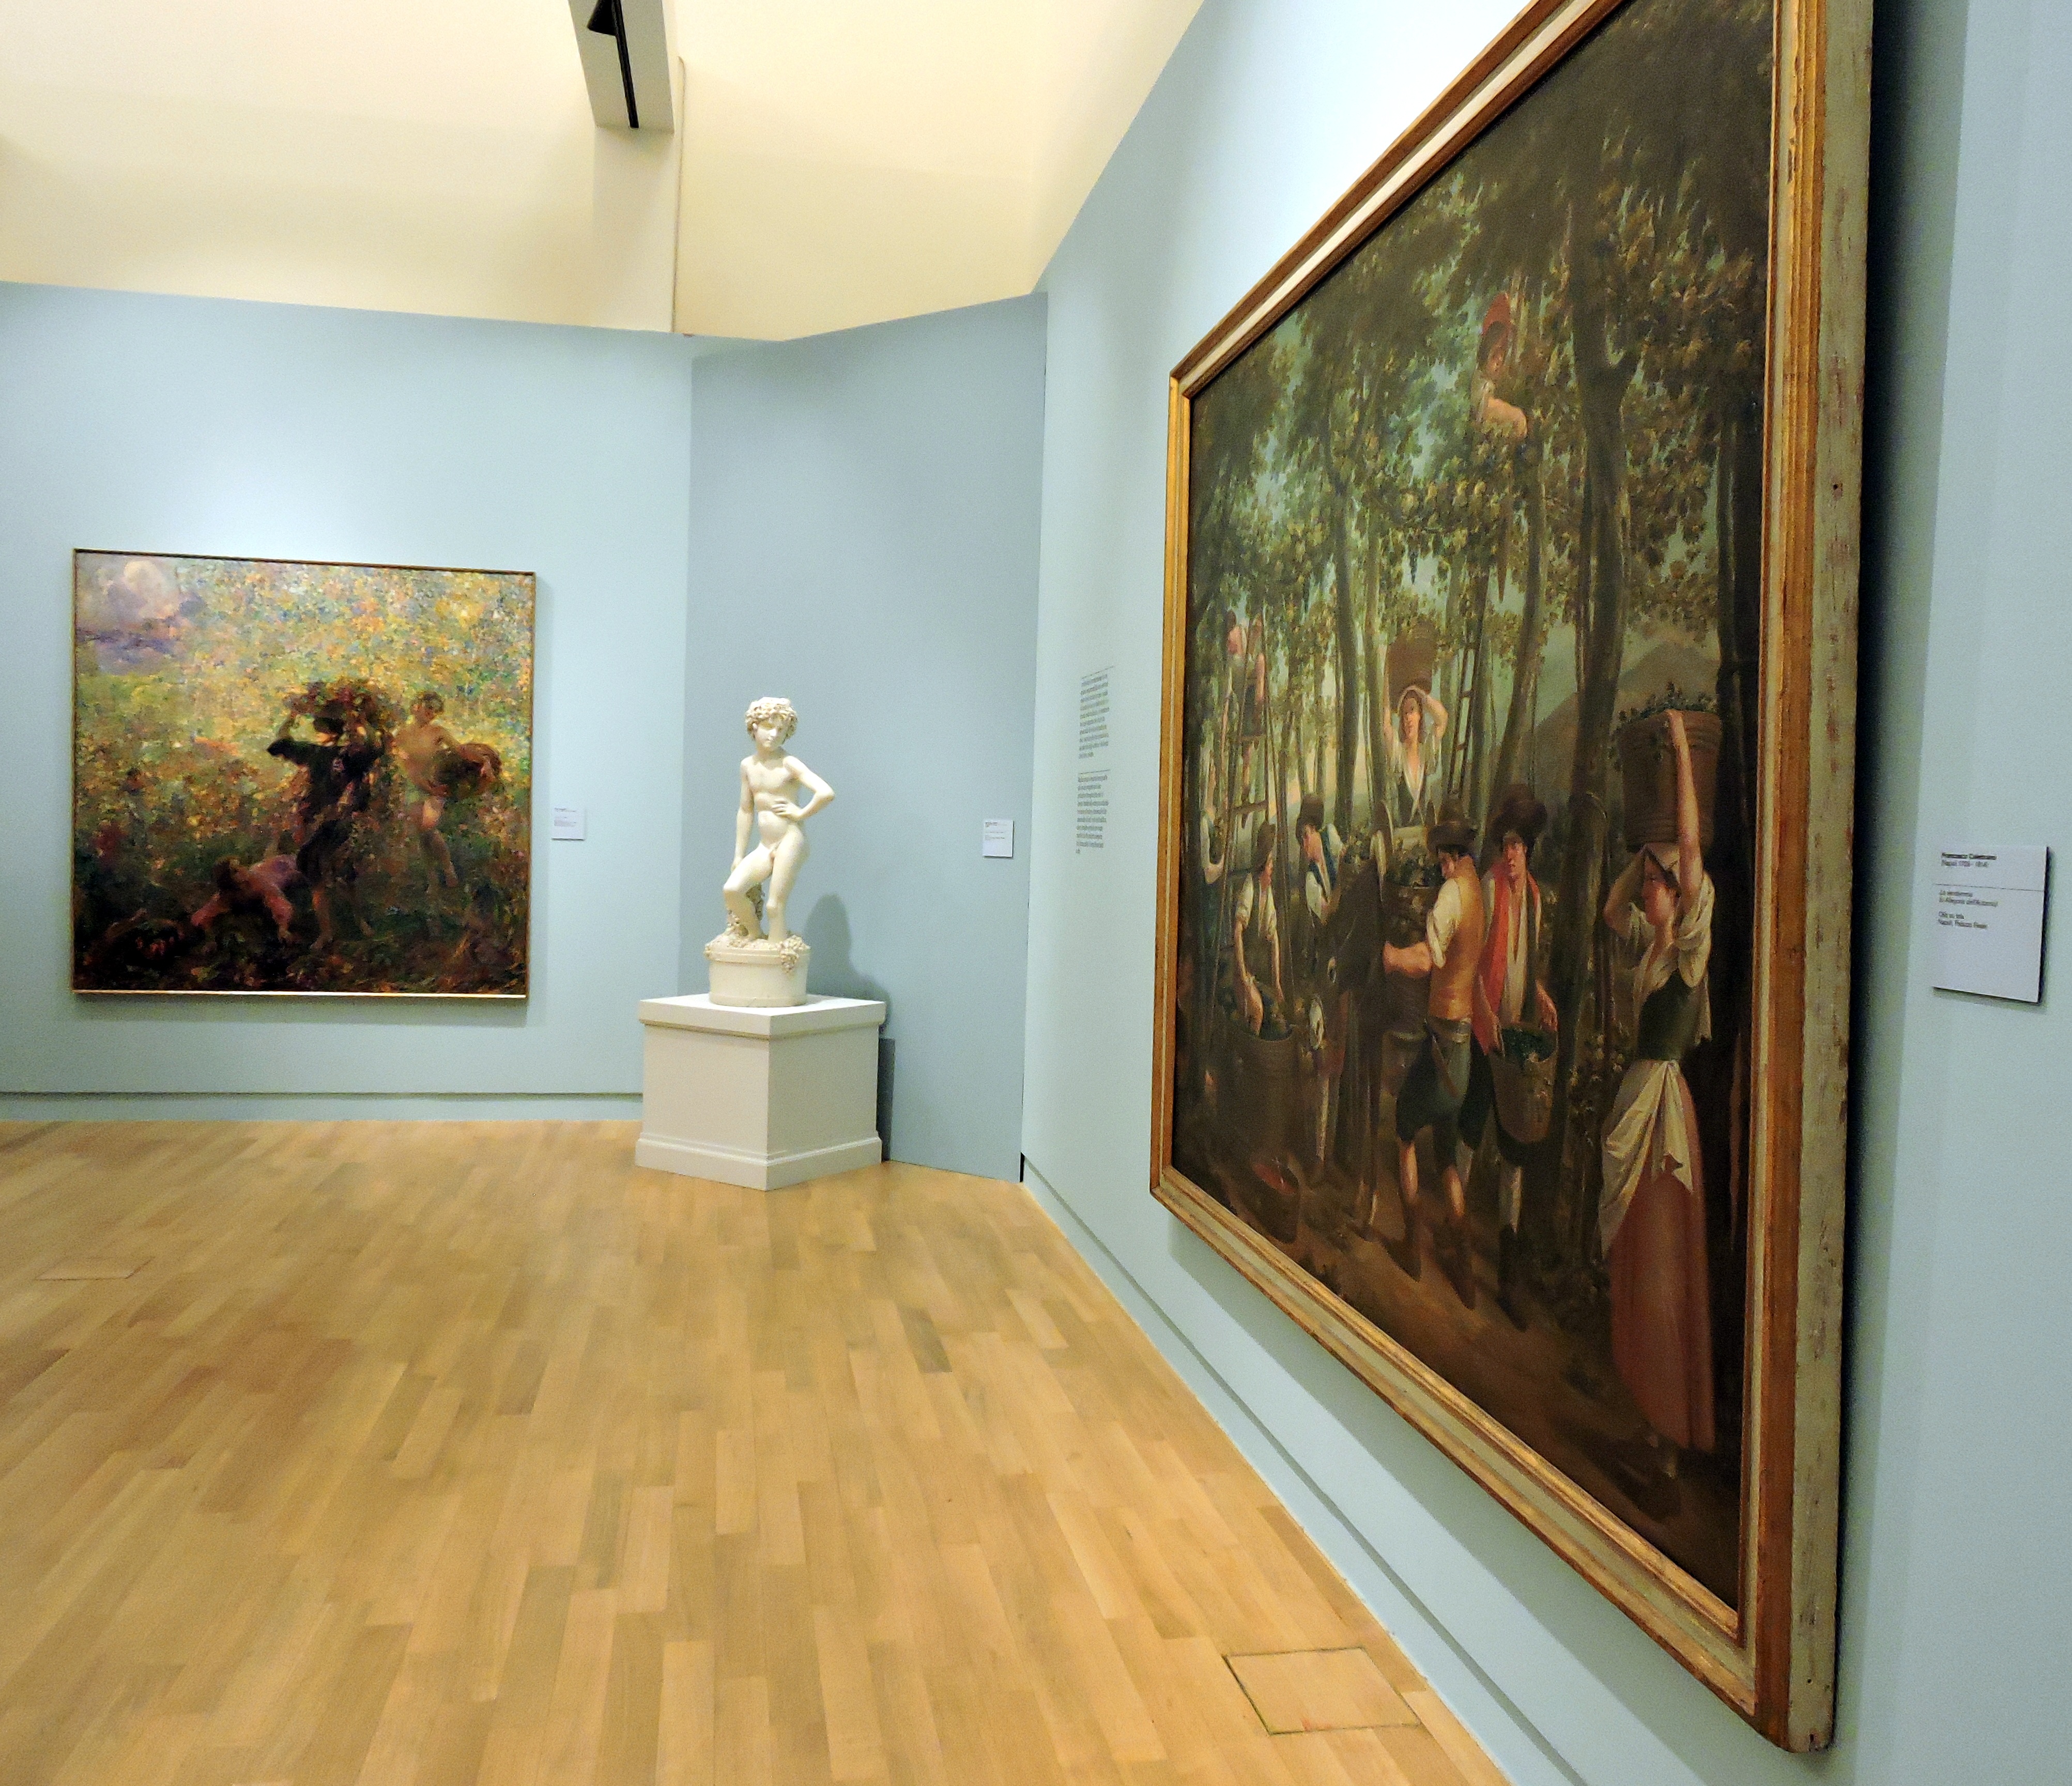
wood, floor, wall, museum, italy, property, painting, interior design, art, verona, tourist attraction, estate, exhibition, modern art, art gallery, flooring, the framework, art exhibition, large guard, pinacoteca